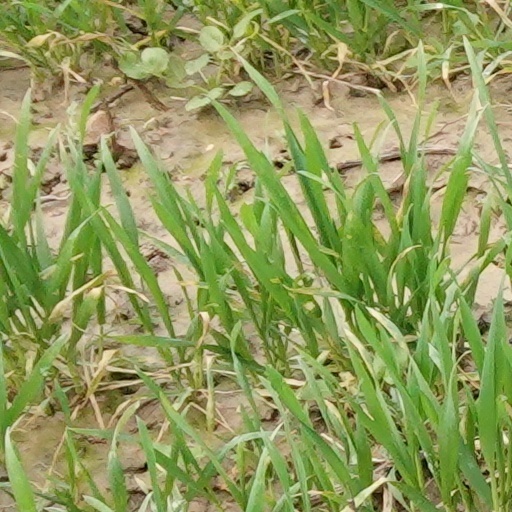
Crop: wheat